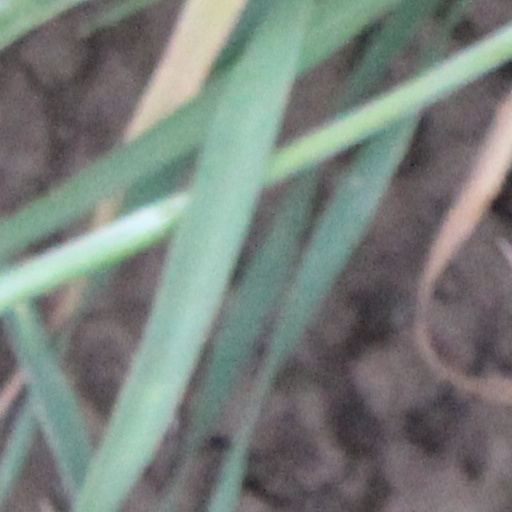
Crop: wheat